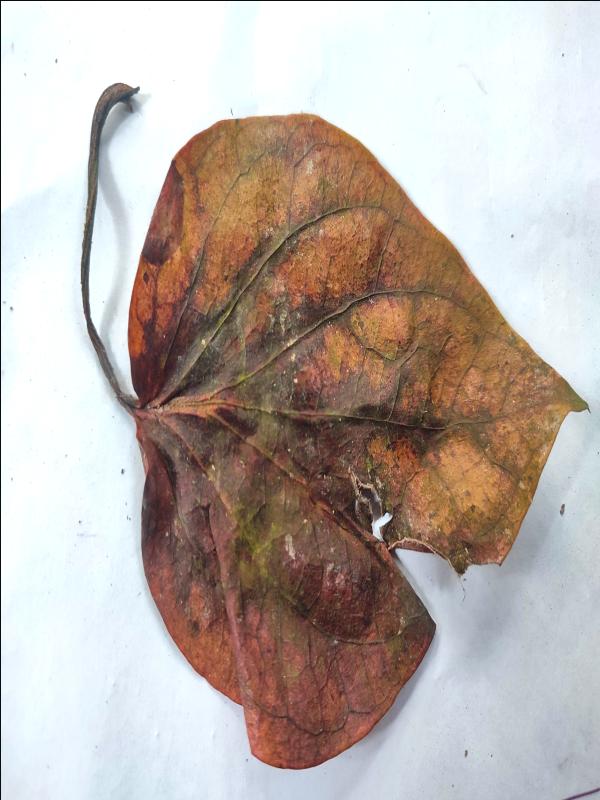
Label: Dried_Leaf